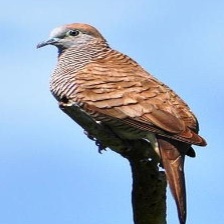
Species: ZEBRA DOVE
Scientific name: GEOPELIA STRIATA